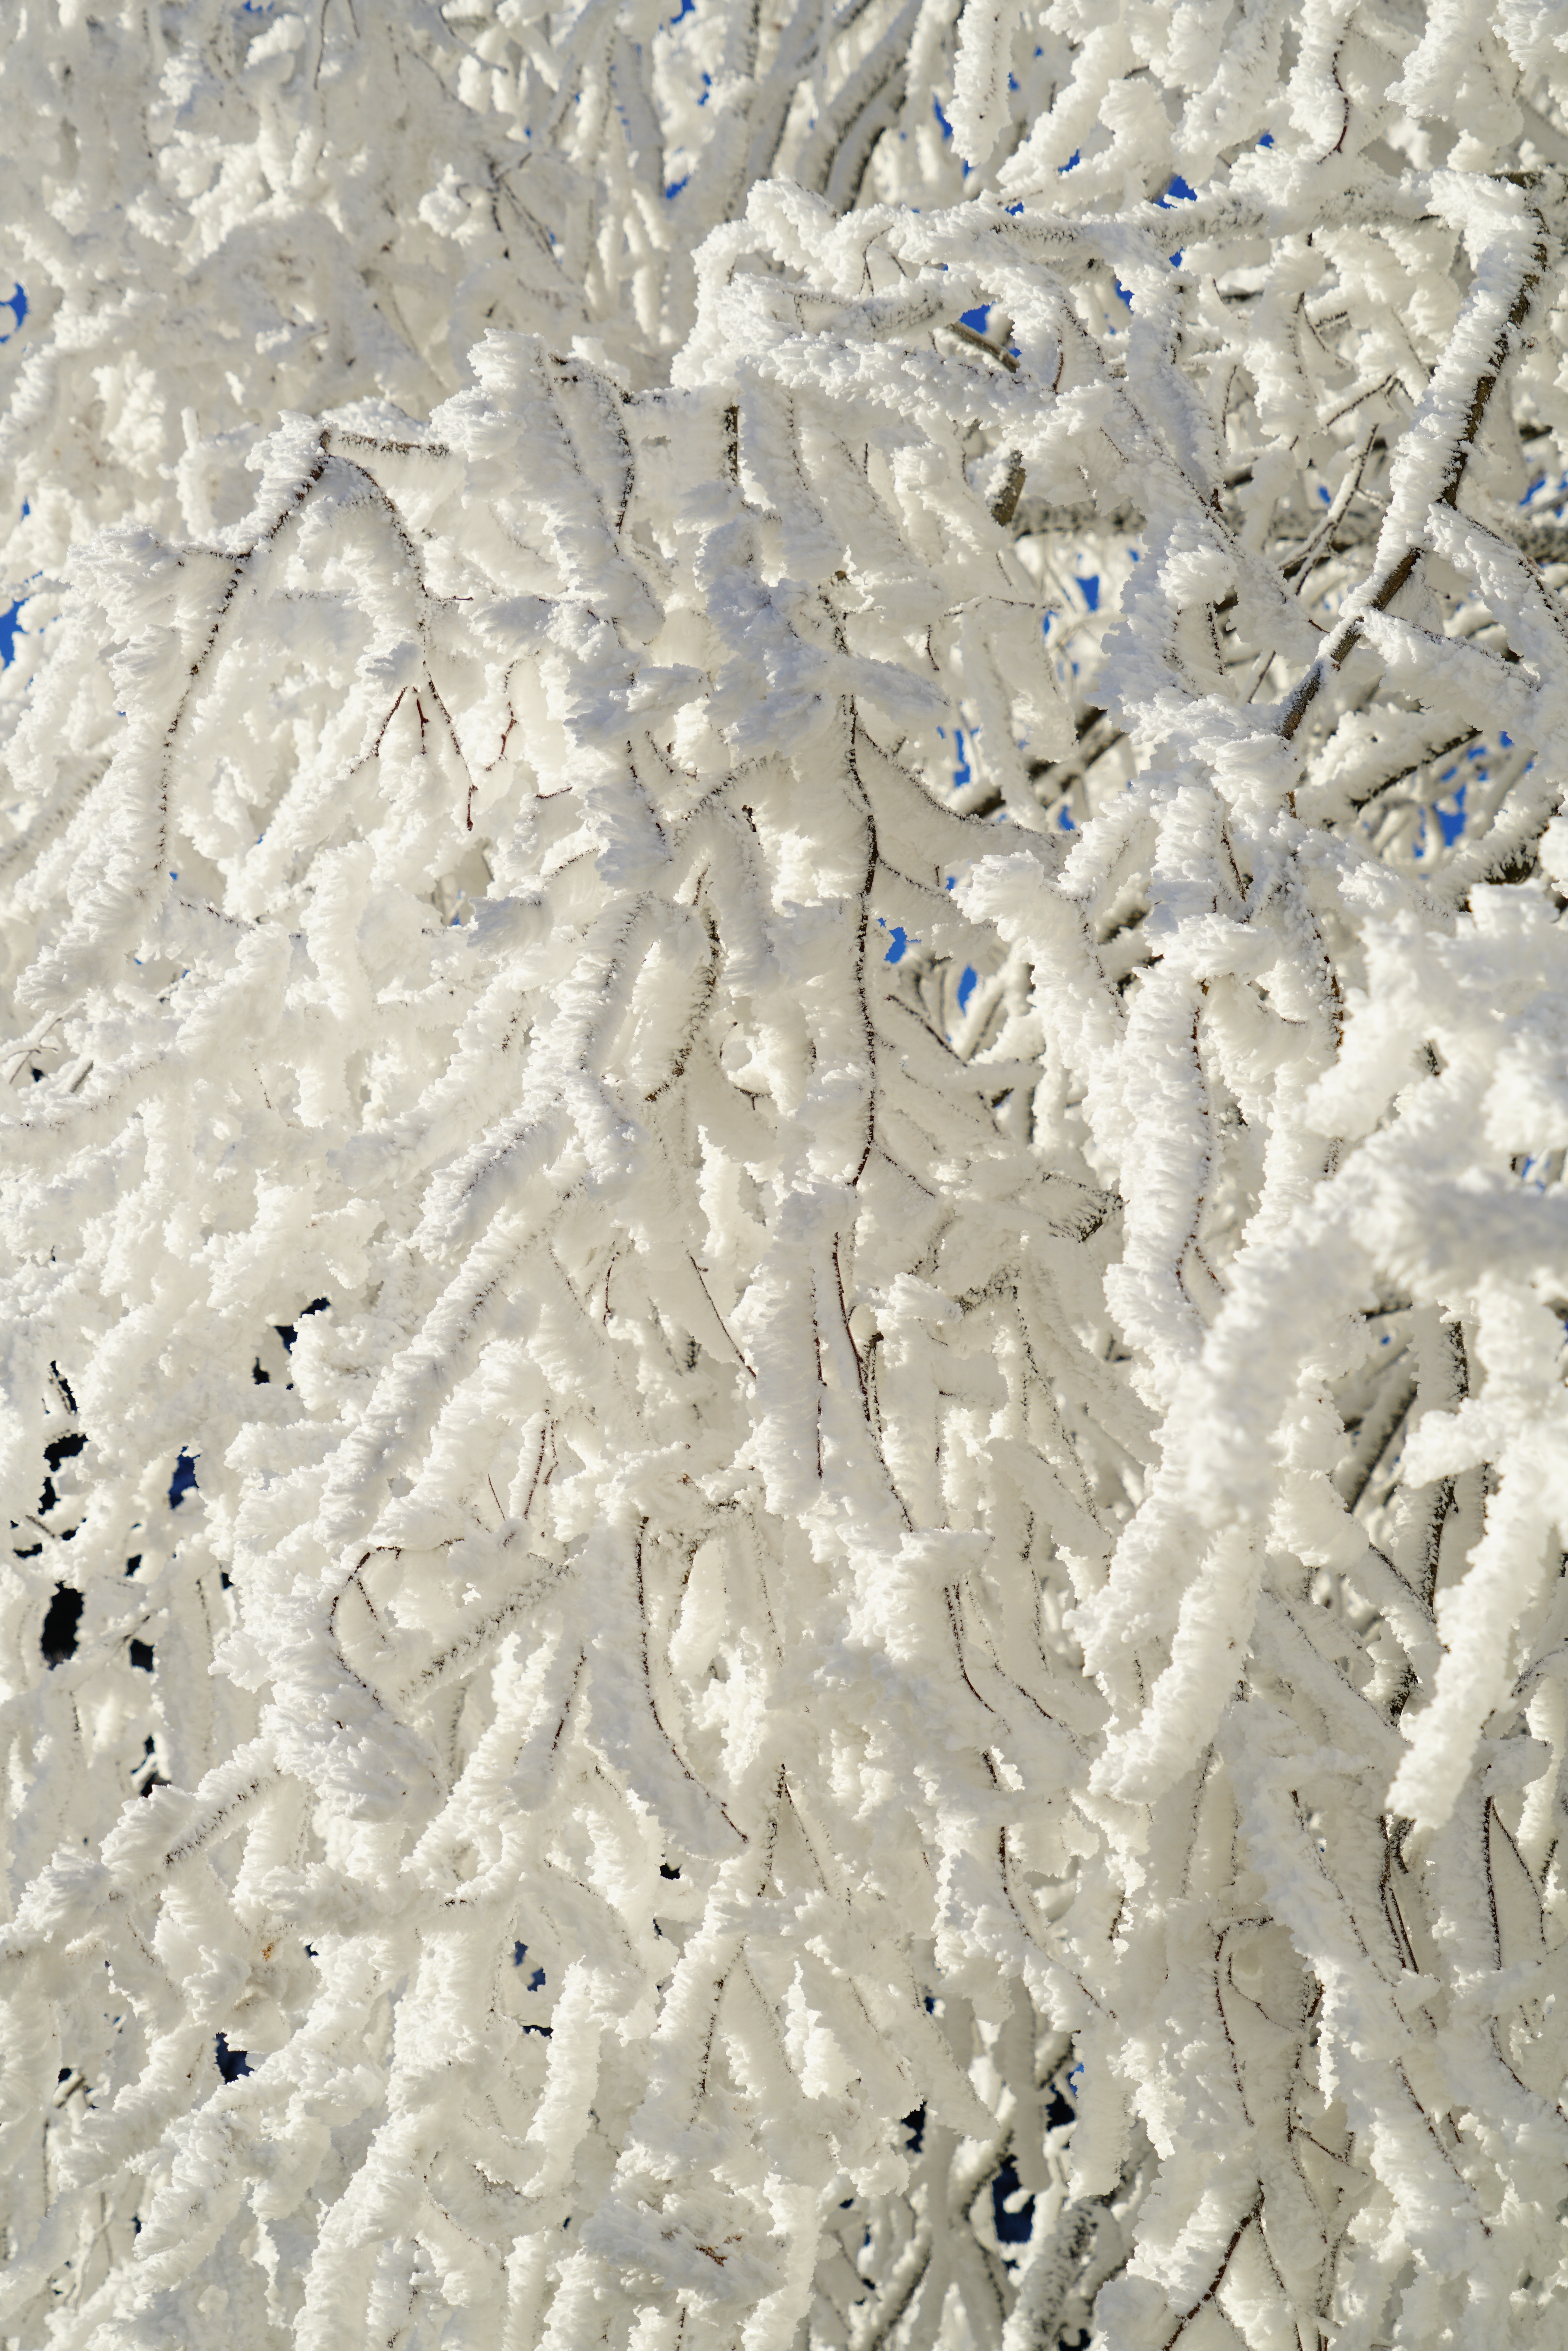
tree, water, branch, snow, cold, winter, texture, frost, ripe, ice, pattern, snowy, frozen, aesthetic, geology, iced, icy, branches, hoarfrost, freezing, eiskristalle, crystals, snow covered, crystal formation, snow hung